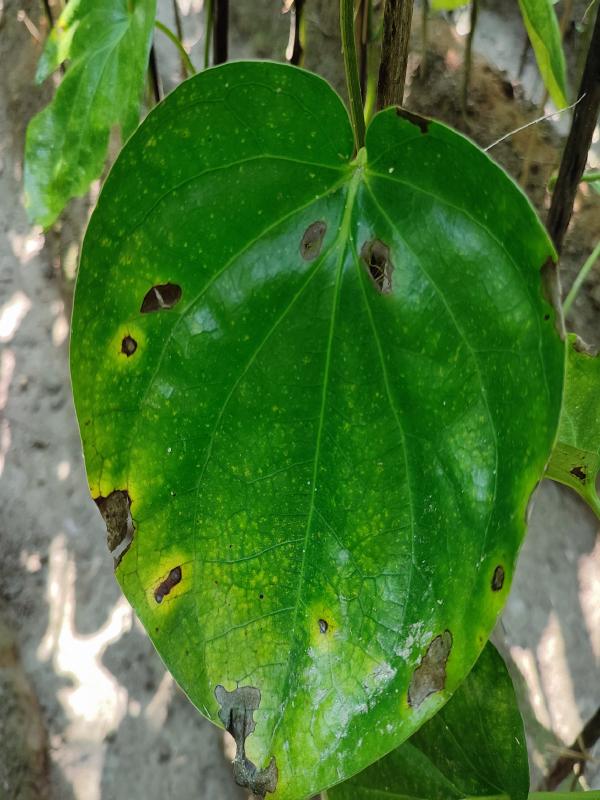
Label: Bacterial_Leaf_Disease